Bočna

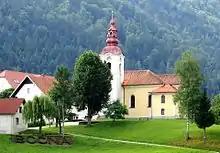
Saint Peter's Church

The local parish church is dedicated to Saint Peter and belongs to the Roman Catholic Diocese of Celje. It was first mentioned in written documents dating to 1426 but was greatly rebuilt in the mid-19th century.